Denis Shapovalov career statistics

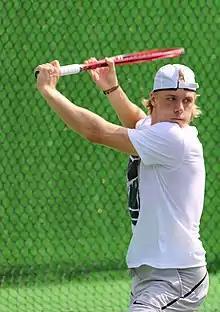
A blonde man with long hair wearing a white shirt, gray shorts, and a backwards white baseball cap holds a red tennis racket in front of his torso and above his head as he looks to his left and prepares to strike

Denis Shapovalov is a Canadian professional tennis player who has been ranked as high as world No. 10 in singles and world No. 44 in doubles by the Association of Tennis Professionals (ATP). He has won four singles titles on the ATP Tour in his career to date.